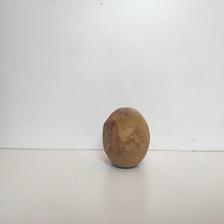
Size: Spoiled